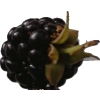
Label: blackberry